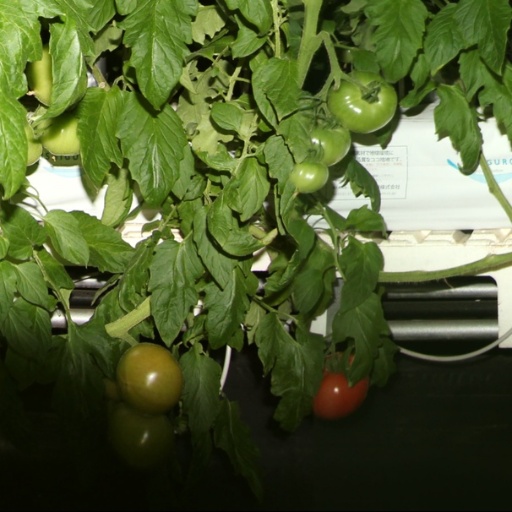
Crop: tomato